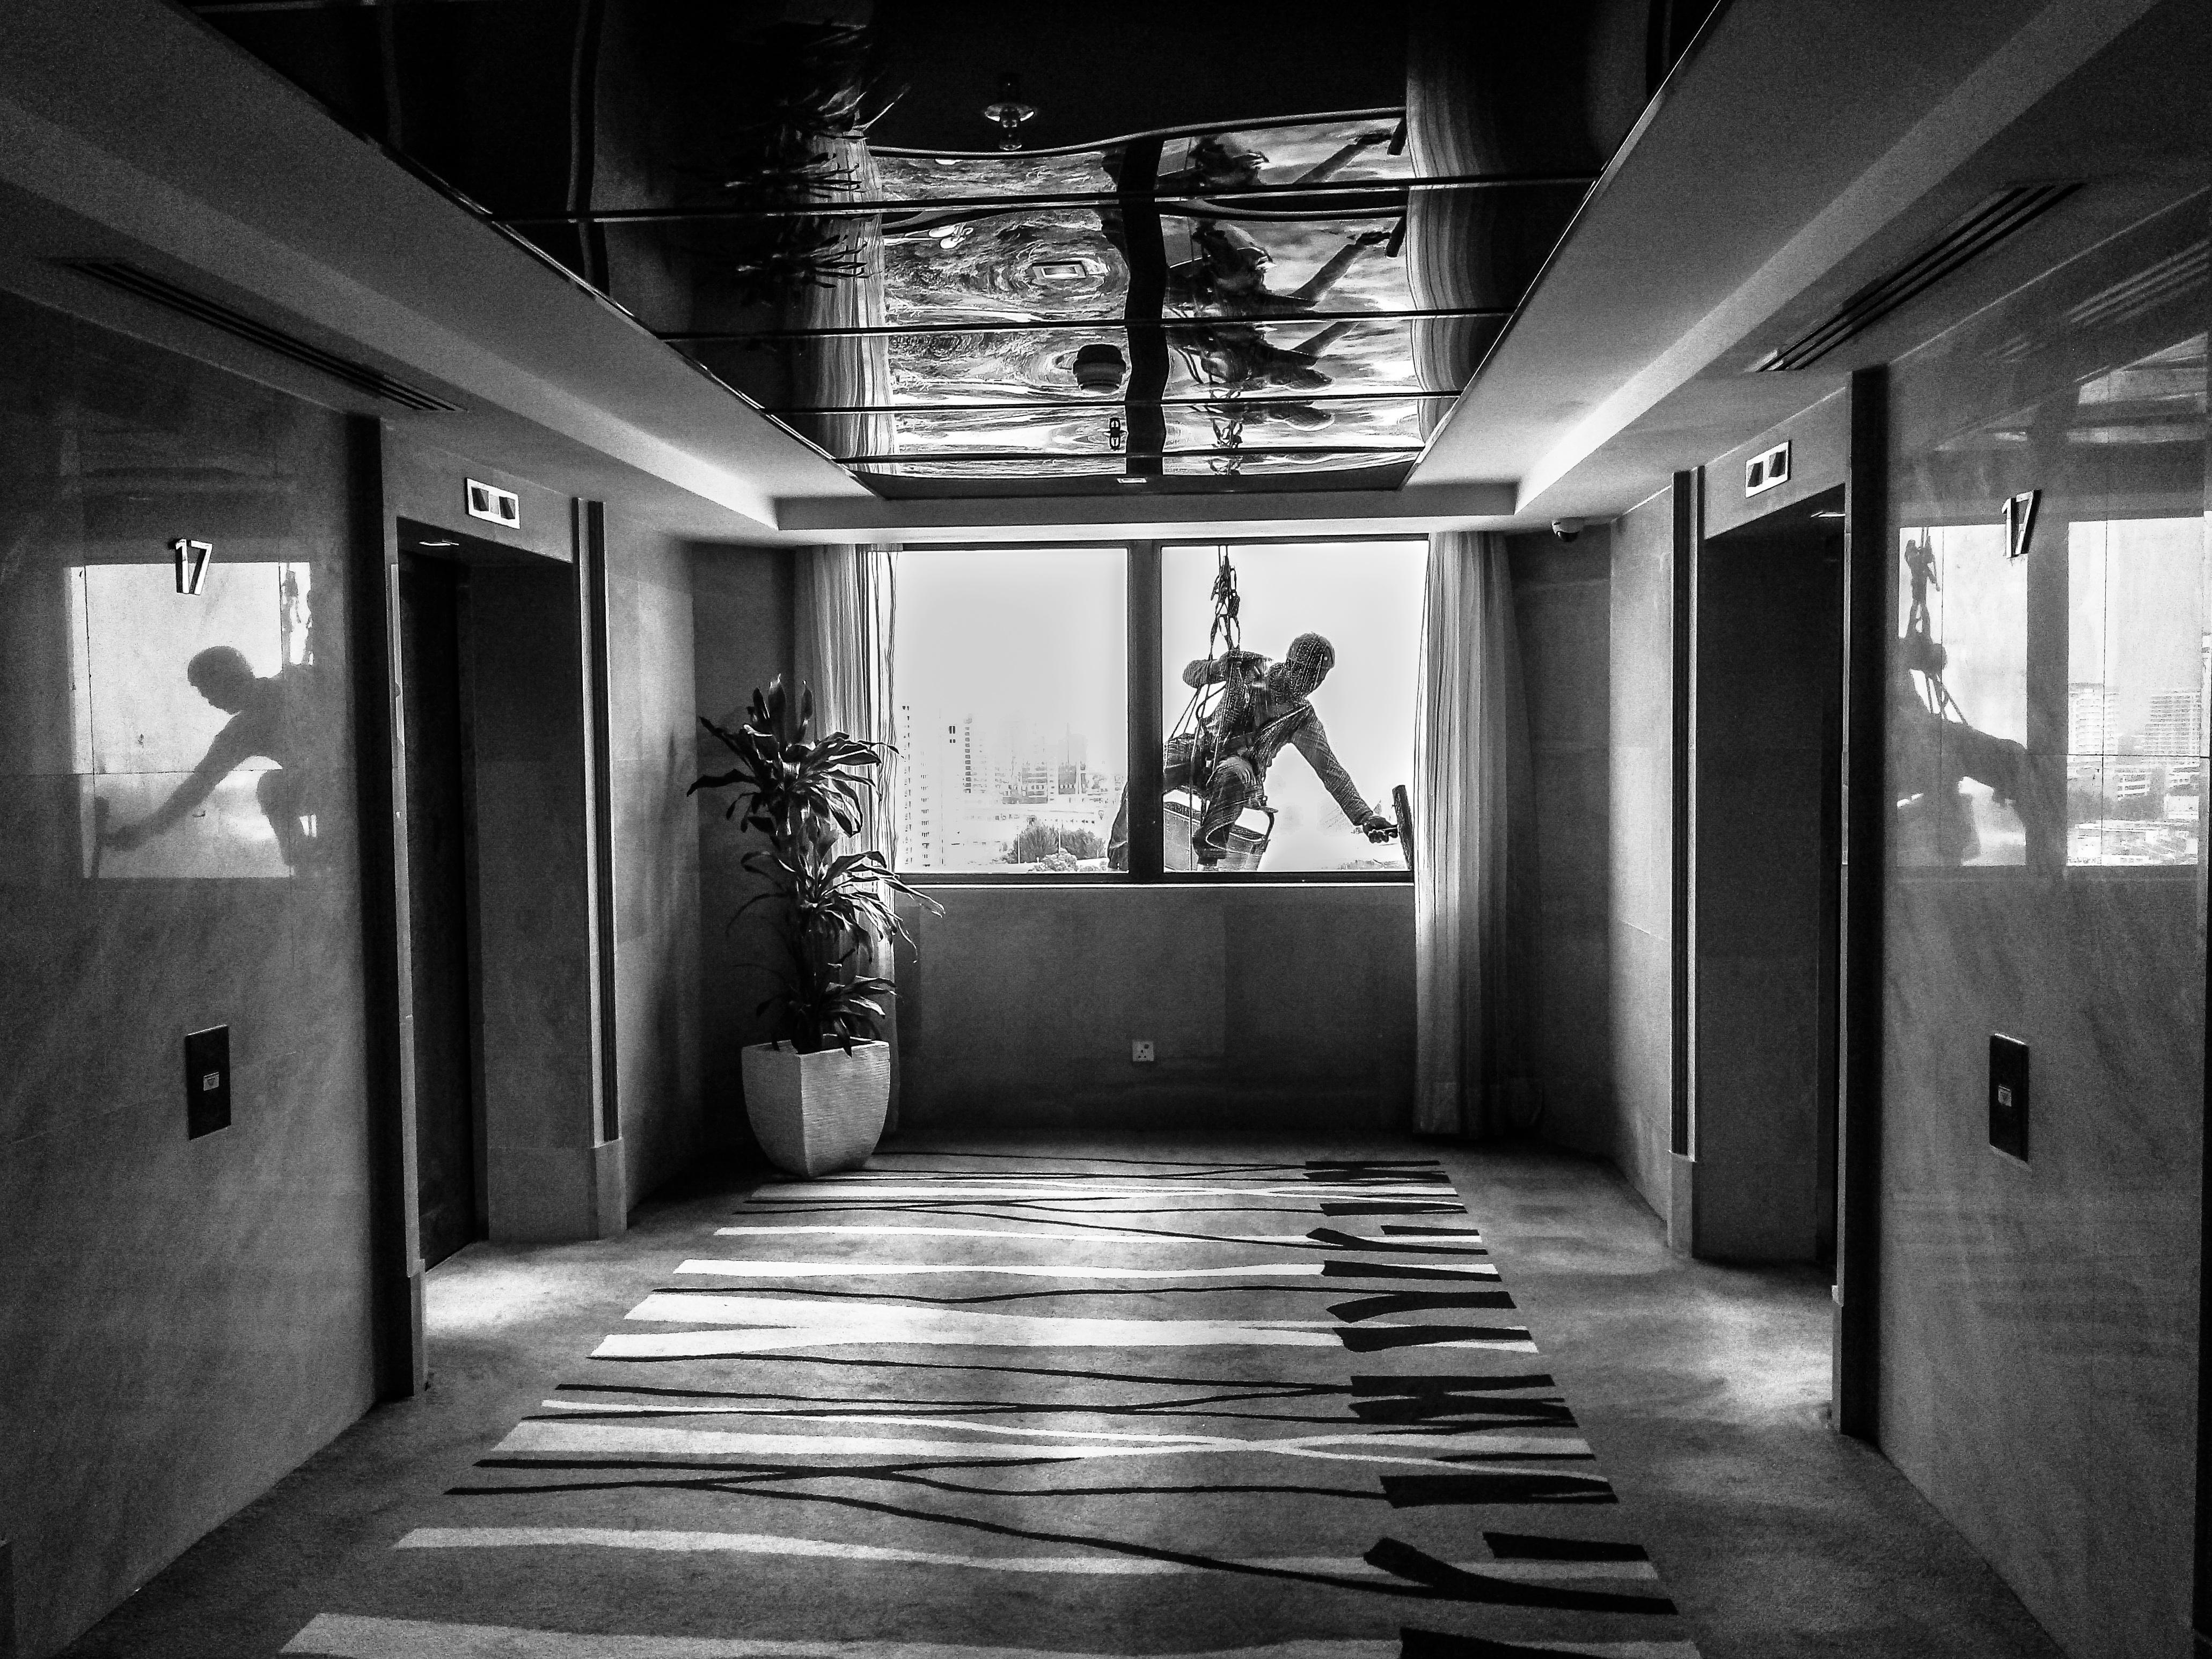
light, black and white, white, street, photography, darkness, black, monochrome, interior design, photograph, snapshot, shape, monochrome photography, film noir